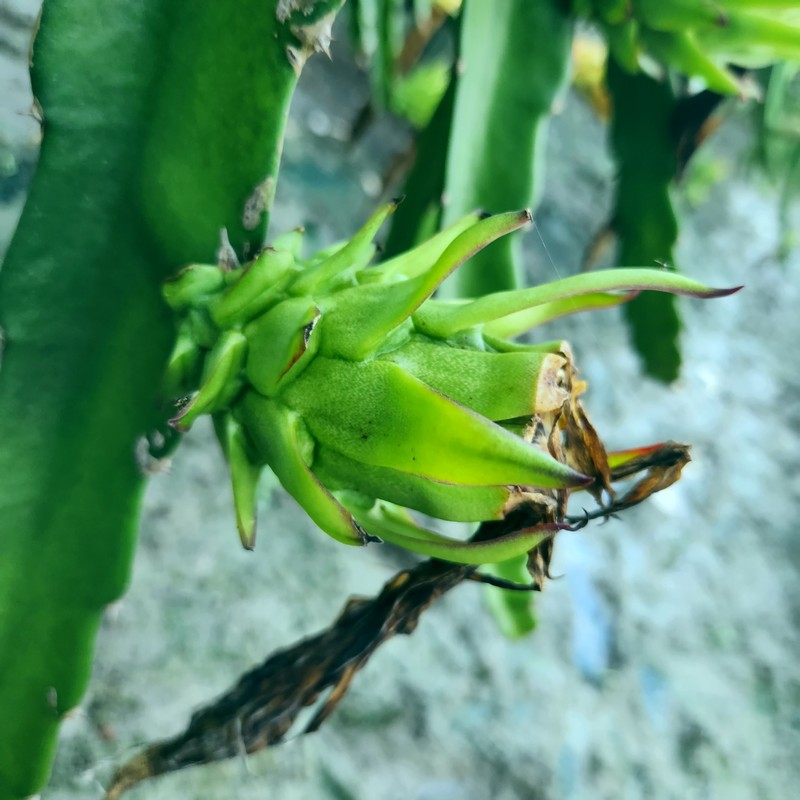
Label: Immature Dragon Fruit